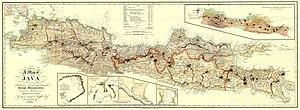
La principauté du Pakualaman est une principauté héréditaire du sultanat de Yogyakarta créée en 1812 par les Britanniques.
Le sultanat de Yogyakarta, en javanais Kasultanan Ngayogyakarta Hadiningrat, est un État princier d'Indonésie situé dans le centre de l'île de Java. Son territoire constitue l'essentiel de celui du territoire spécial de Yogyakarta.
Le royaume de Surakarta, en javanais Kasunanan Surakarta Hadiningrat, est un État princier d'Indonésie situé dans le centre de l'île de Java. Bien que ce royaume n'ait plus d'existence officielle, il existe toujours un souverain, le Sunan Pakubuwono XIII, et une cour, qui réside dans le kraton ou palais royal de la ville de Surakarta.
La principauté du Mangkunegaran, en javanais Praja Mangkunegaran, est une principauté héréditaire indonésienne dont le palais se trouve dans la ville de Surakarta, dans le centre de Java.